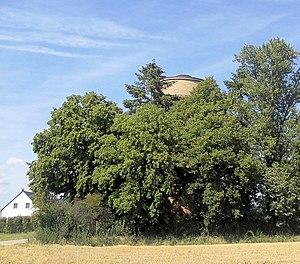
Le châteaz d'eau à Houssen